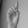
ASL letter: D